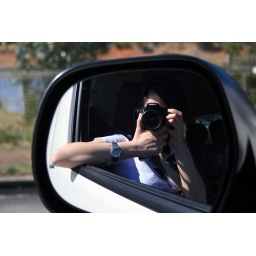
Moi in car mirror